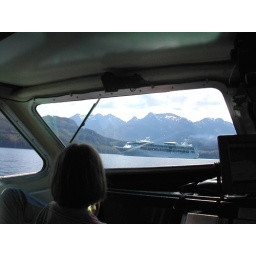
Cruise ship in Discovery Passage from whale watching boat